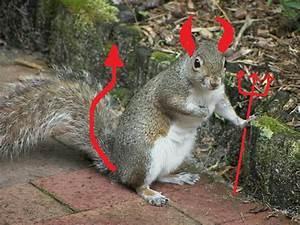
squirrel